Pieter Mortier

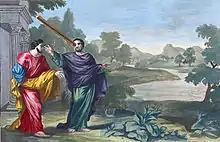
Matthew 7:2–5 - The Parable of the Mote and the Beam, ca. 1700

Pieter Mortier, or Pierre Mortier as the publisher of books in French, was the name of three successive generations of booksellers and publishers in the Dutch Republic.